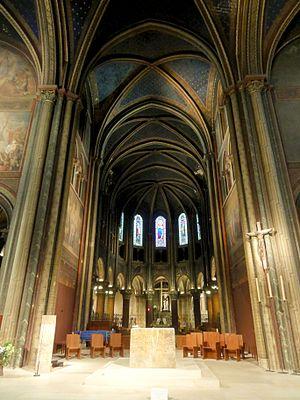
Croisée, vue vers l'est.
L’abbaye Saint-Germain-des-Prés, qui comprend l'actuelle église Saint-Germain-des-Prés, est une ancienne abbaye bénédictine de Paris, située 3 place Saint-Germain-des-Prés dans l'actuel 6ᵉ arrondissement. Fondée au milieu du VIᵉ siècle sous le nom de basilique Sainte-Croix et Saint-Vincent par le roi mérovingien Childebert Iᵉʳ et saint Germain, évêque de Paris, elle doit son nom actuel à ce dernier.